Solar cycle 22

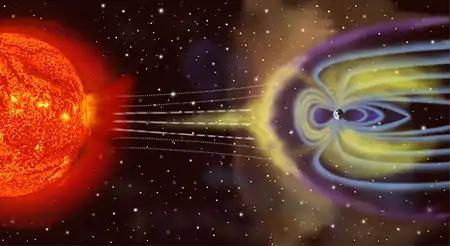
Artist's depiction of solar wind colliding with Earth's magnetosphere.

During March 1989, a severe geomagnetic storm caused the collapse of Hydro-Québec's electricity transmission system. The geomagnetic storm causing this event was itself the result of a Coronal Mass Ejection on March 9, 1989. A few days before, on March 6, 1989, a very large X15 solar flare also occurred.